Kakha Kukava

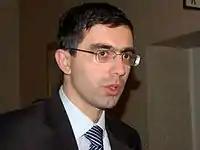

Kakha Kukava (born July 12, 1976, in Tbilisi) is a Georgian politician, former member of Parliament of Georgia and a leader of Free Georgia.